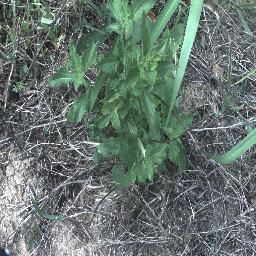
Label: siam_weed